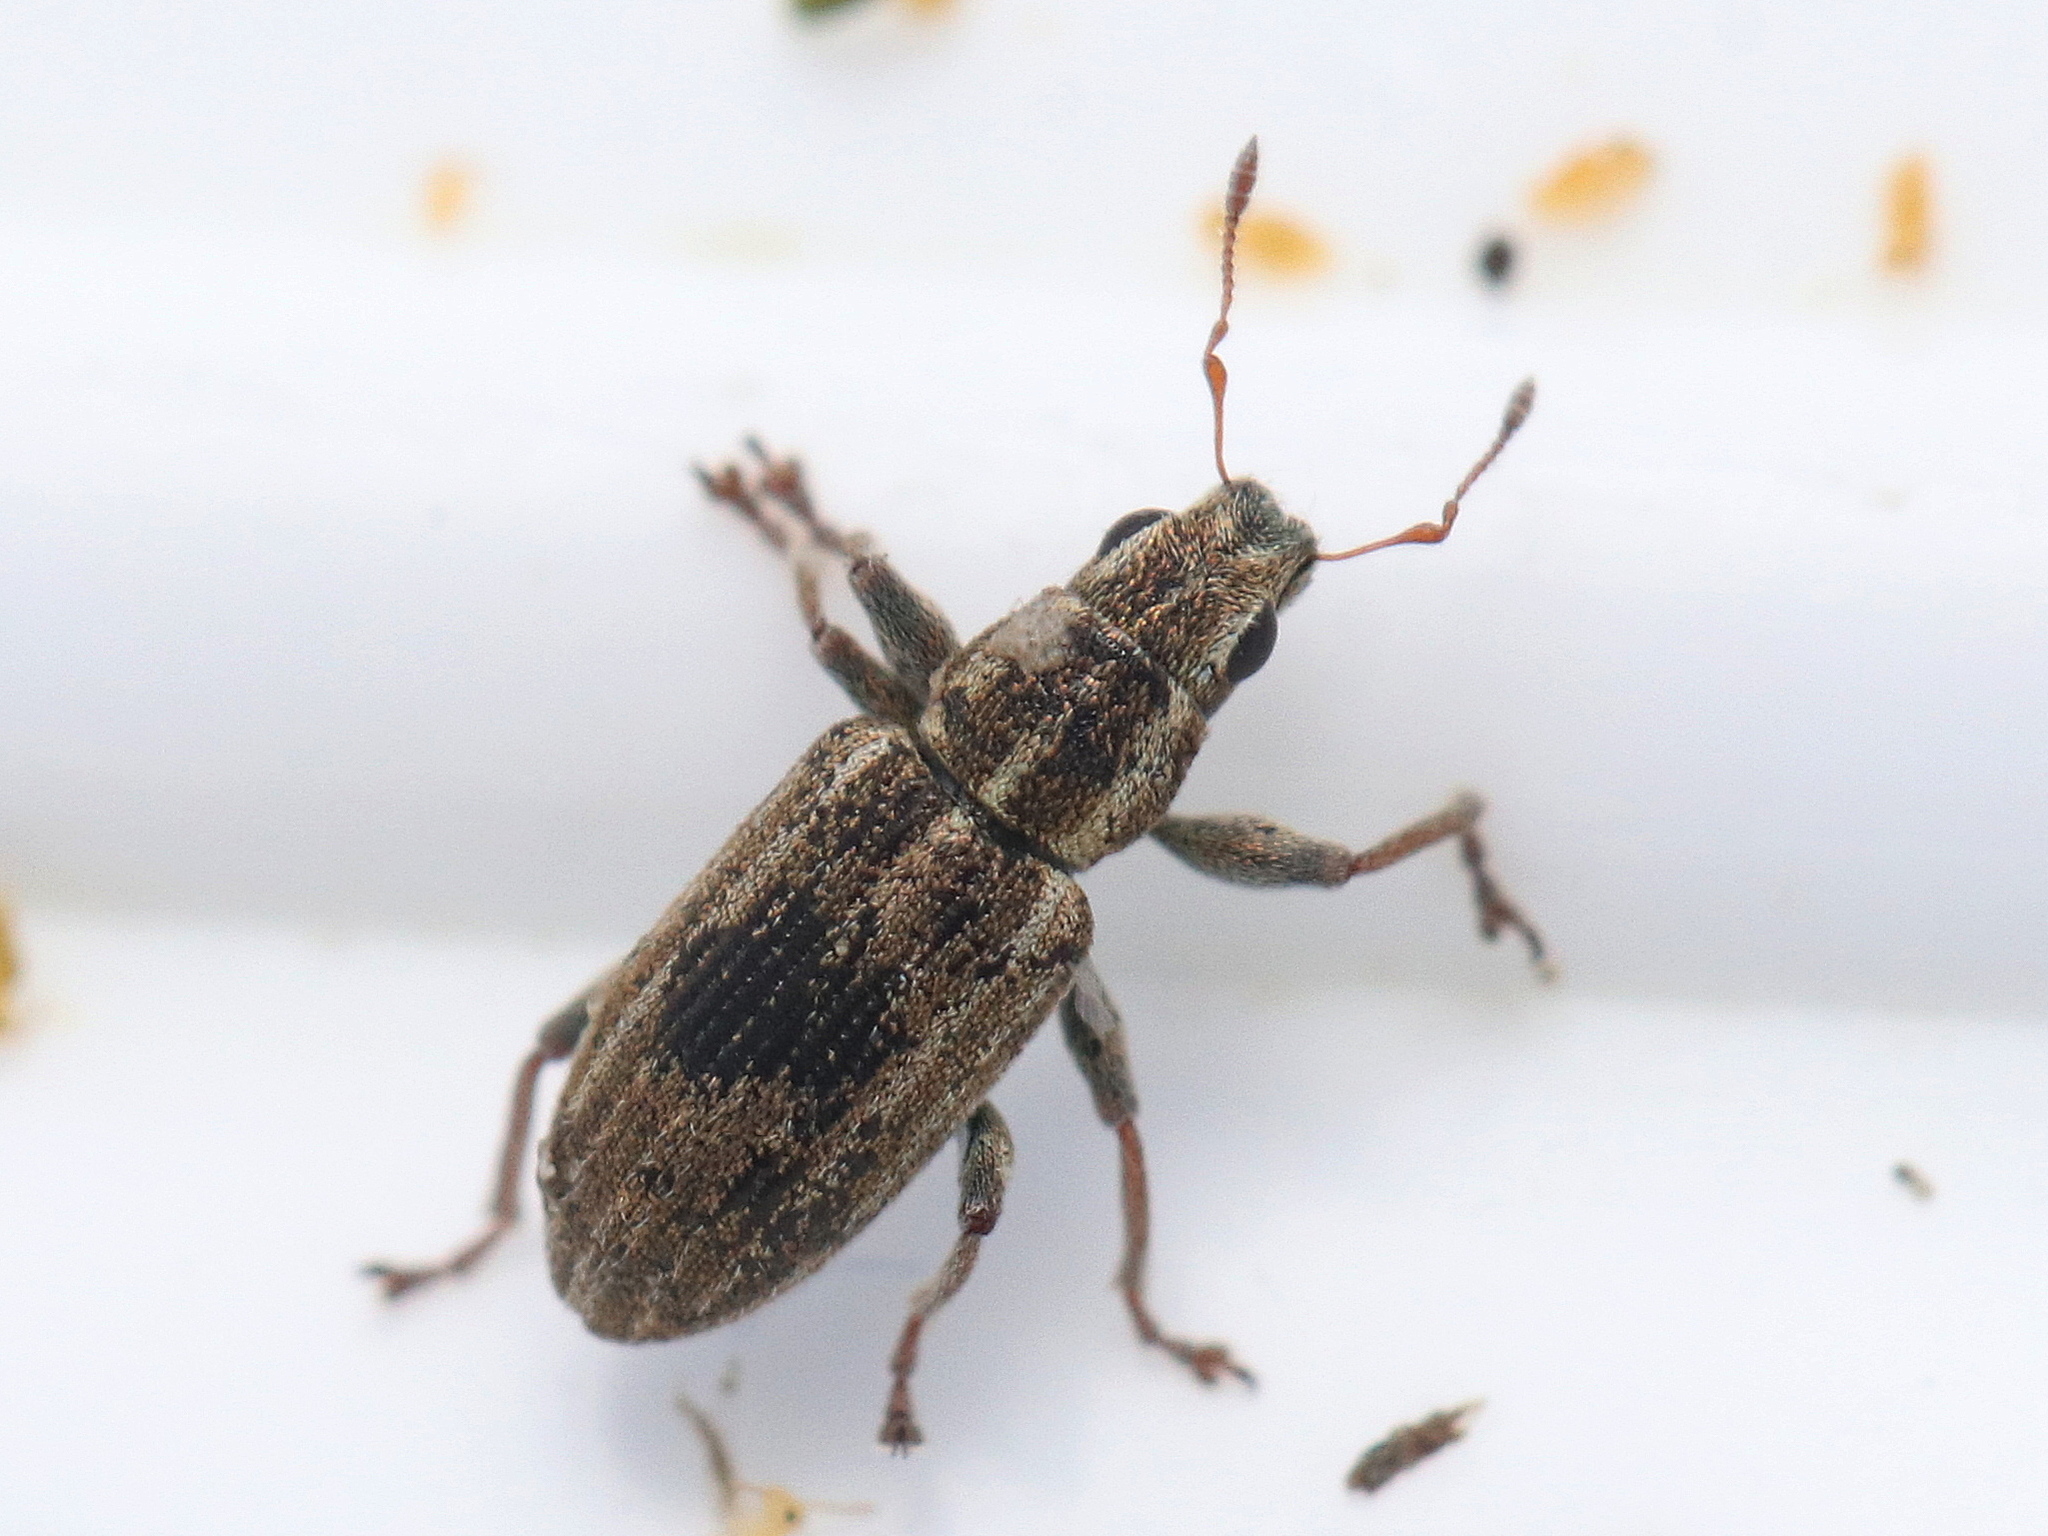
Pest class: pea_leaf_weevil